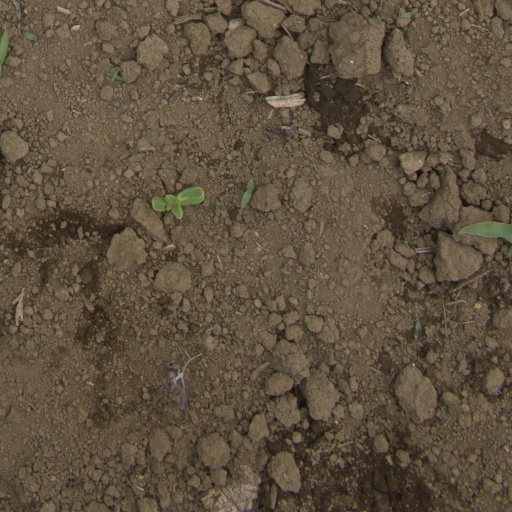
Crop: Jerusalem artichoke